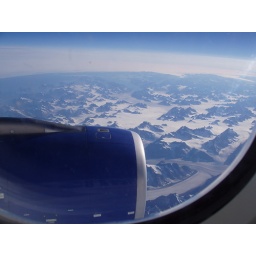
Flying over Greenland enroute to Vancouver Canada. Luckily the plane was nice and new and the window was unscratched.